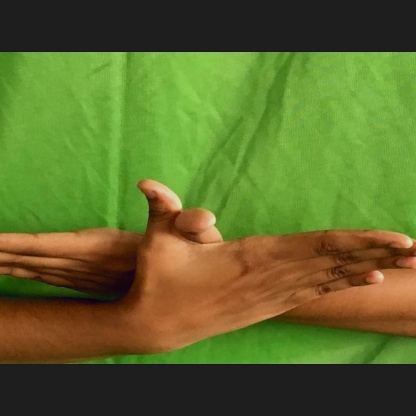
Mudra: Garuda